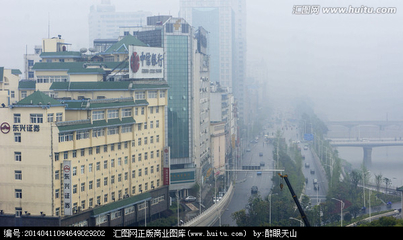
Weather: foggy or hazy